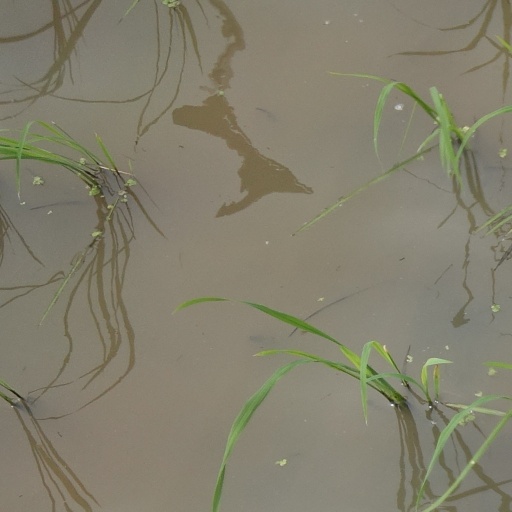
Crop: rice